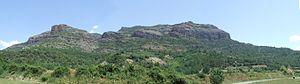
Saint Aventin de Larboust est un saint chrétien martyr du VIIIᵉ siècle, né près de Bagnères-de-Luchon, dans les Pyrénées, reclus dans la vallée du Larboust, et mis à mort par les Sarrasins. Il est fêté le 13 juin.